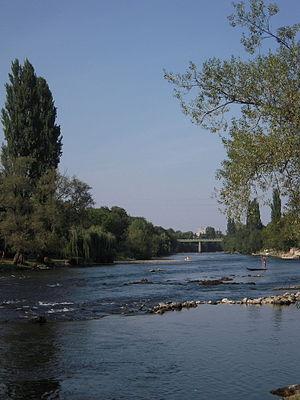
Banja Luka ou Banjaluka, est une ville de Bosnie-Herzégovine et la capitale de l'entité de la République serbe de Bosnie. Au recensement de 1991, la ville intra muros comptait 143 079 habitants et sa zone métropolitaine, appelée Ville de Banja Luka et correspondant à une ex-municipalité du pays, 195 692 habitants. Selon les premiers résultats du recensement bosnien de 2013, la ville intra muros compte 150 997 habitants et sa zone métropolitaine 199 191.
Le Vrbas est une rivière qui coule à l'ouest de la Bosnie-Herzégovine. Elle a une longueur de 192 km. Elle est un affluent droit de la Save. Elle traverse notamment la ville de Banja Luka, dans la République serbe de Bosnie.